Devils Lake, North Dakota

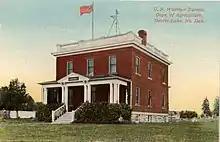
Weather Bureau building 1900

The Dakota called the lake "mni wak’áŋ", which separately translates as "mni" (water) and "wak’áŋ" (literally meaning "pure source" but often translated as "spirit" or "sacred"). The European-American settlers misconstrued this name to mean "Bad Spirit Lake" or "Devils Lake." The "bad" referred to the high salinity of the lake, making it unfit to drink, and "spirit" referenced the mirages often seen across the water. The Christian concept of the devil was not present in the Dakota philosophy and religious practices.